Servamp

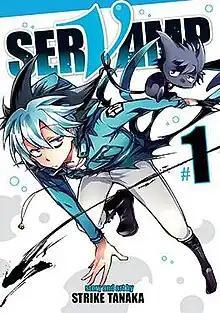
Cover of English "Servamp" volume one.

is a Japanese manga series by Strike Tanaka, It was serialized in Media Factory's "shōjo" manga magazine "Monthly Comic Gene" since June 2011 to December 2024, with its chapters collected into twenty-four" tankōbon" volumes. The series is licensed in North America by Seven Seas Entertainment. An anime television adaptation began airing on July 5, 2016, and concluded on September 20, 2016, with 12 episodes.